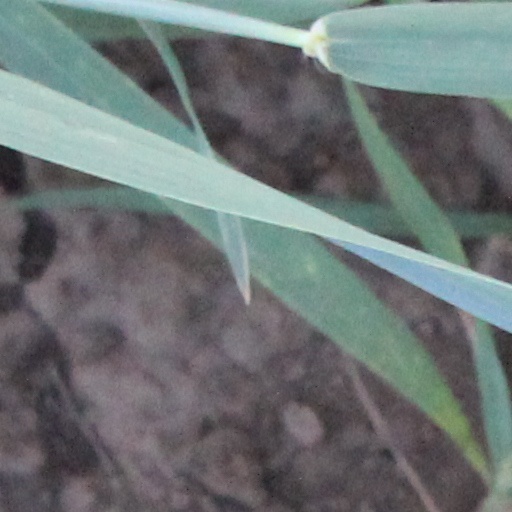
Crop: wheat